Roller skating

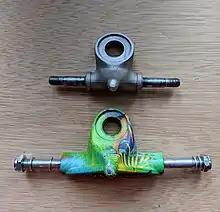

Among skaters not committed to a particular discipline, a popular social activity is the "group skate" or street skate, in which large groups of skaters regularly meet to skate together, usually on city streets. One such group is the San Francisco Midnight Rollers. In 1989 the small 15–20 group that became the Midnight Rollers explored the closed doubIe-decker Embarcadero Freeway after the Loma-Prieta earthquake until it was torn down. At which point the new route was created settling on Friday nights at 9 pm from the San Francisco Ferry Building circling 12 miles around the city back at midnight to the start. Although such touring existed among quad roller skate clubs in the 1970s and 1980s, it made the jump to inline skates in 1990 with groups in large cities throughout the United States. In some cases, hundreds of skaters would regularly participate, resembling a rolling party. In the late 1990s, the group skate phenomenon spread to Europe and east Asia. The weekly Friday night skate in Paris, France (called Pari Roller) is believed to be one of the largest repeating group skates in the world. At times, it has had as many as 35,000 skaters participating on the boulevards of Paris, on a single night. The Sunday Skate Night in Berlin also attracts over 10,000 skaters during the summer, and Copenhagen, Munich, Frankfurt, Amsterdam, Buenos Aires, London, San Francisco, Los Angeles, New York, and Tokyo host other popular events. Charity skates in Paris have attracted 50,000 participants (the yearly Paris-Versailles skate). The current Official Guinness World Record holder is Nightskating Warszawa (Poland) in number of 4013 participants from 19 June 2014, but their real record from 25 April 2015, is 7303 participants and over 38 000 skaters total in 10 events in season 2015.